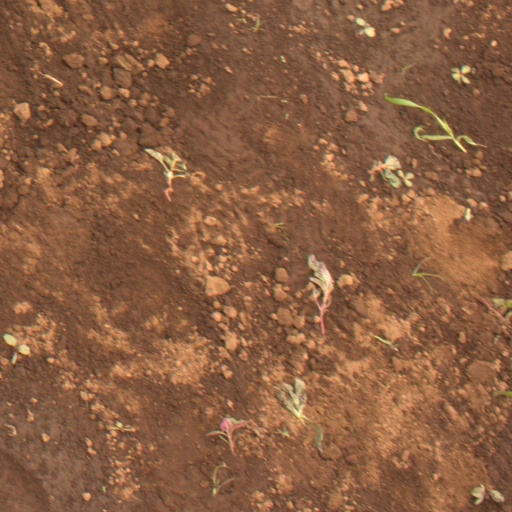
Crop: soybean